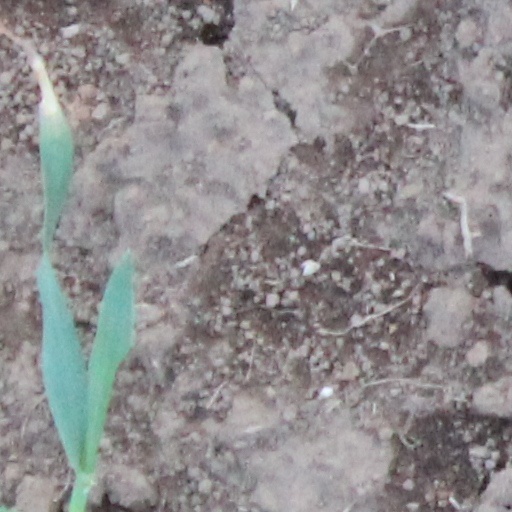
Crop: wheat